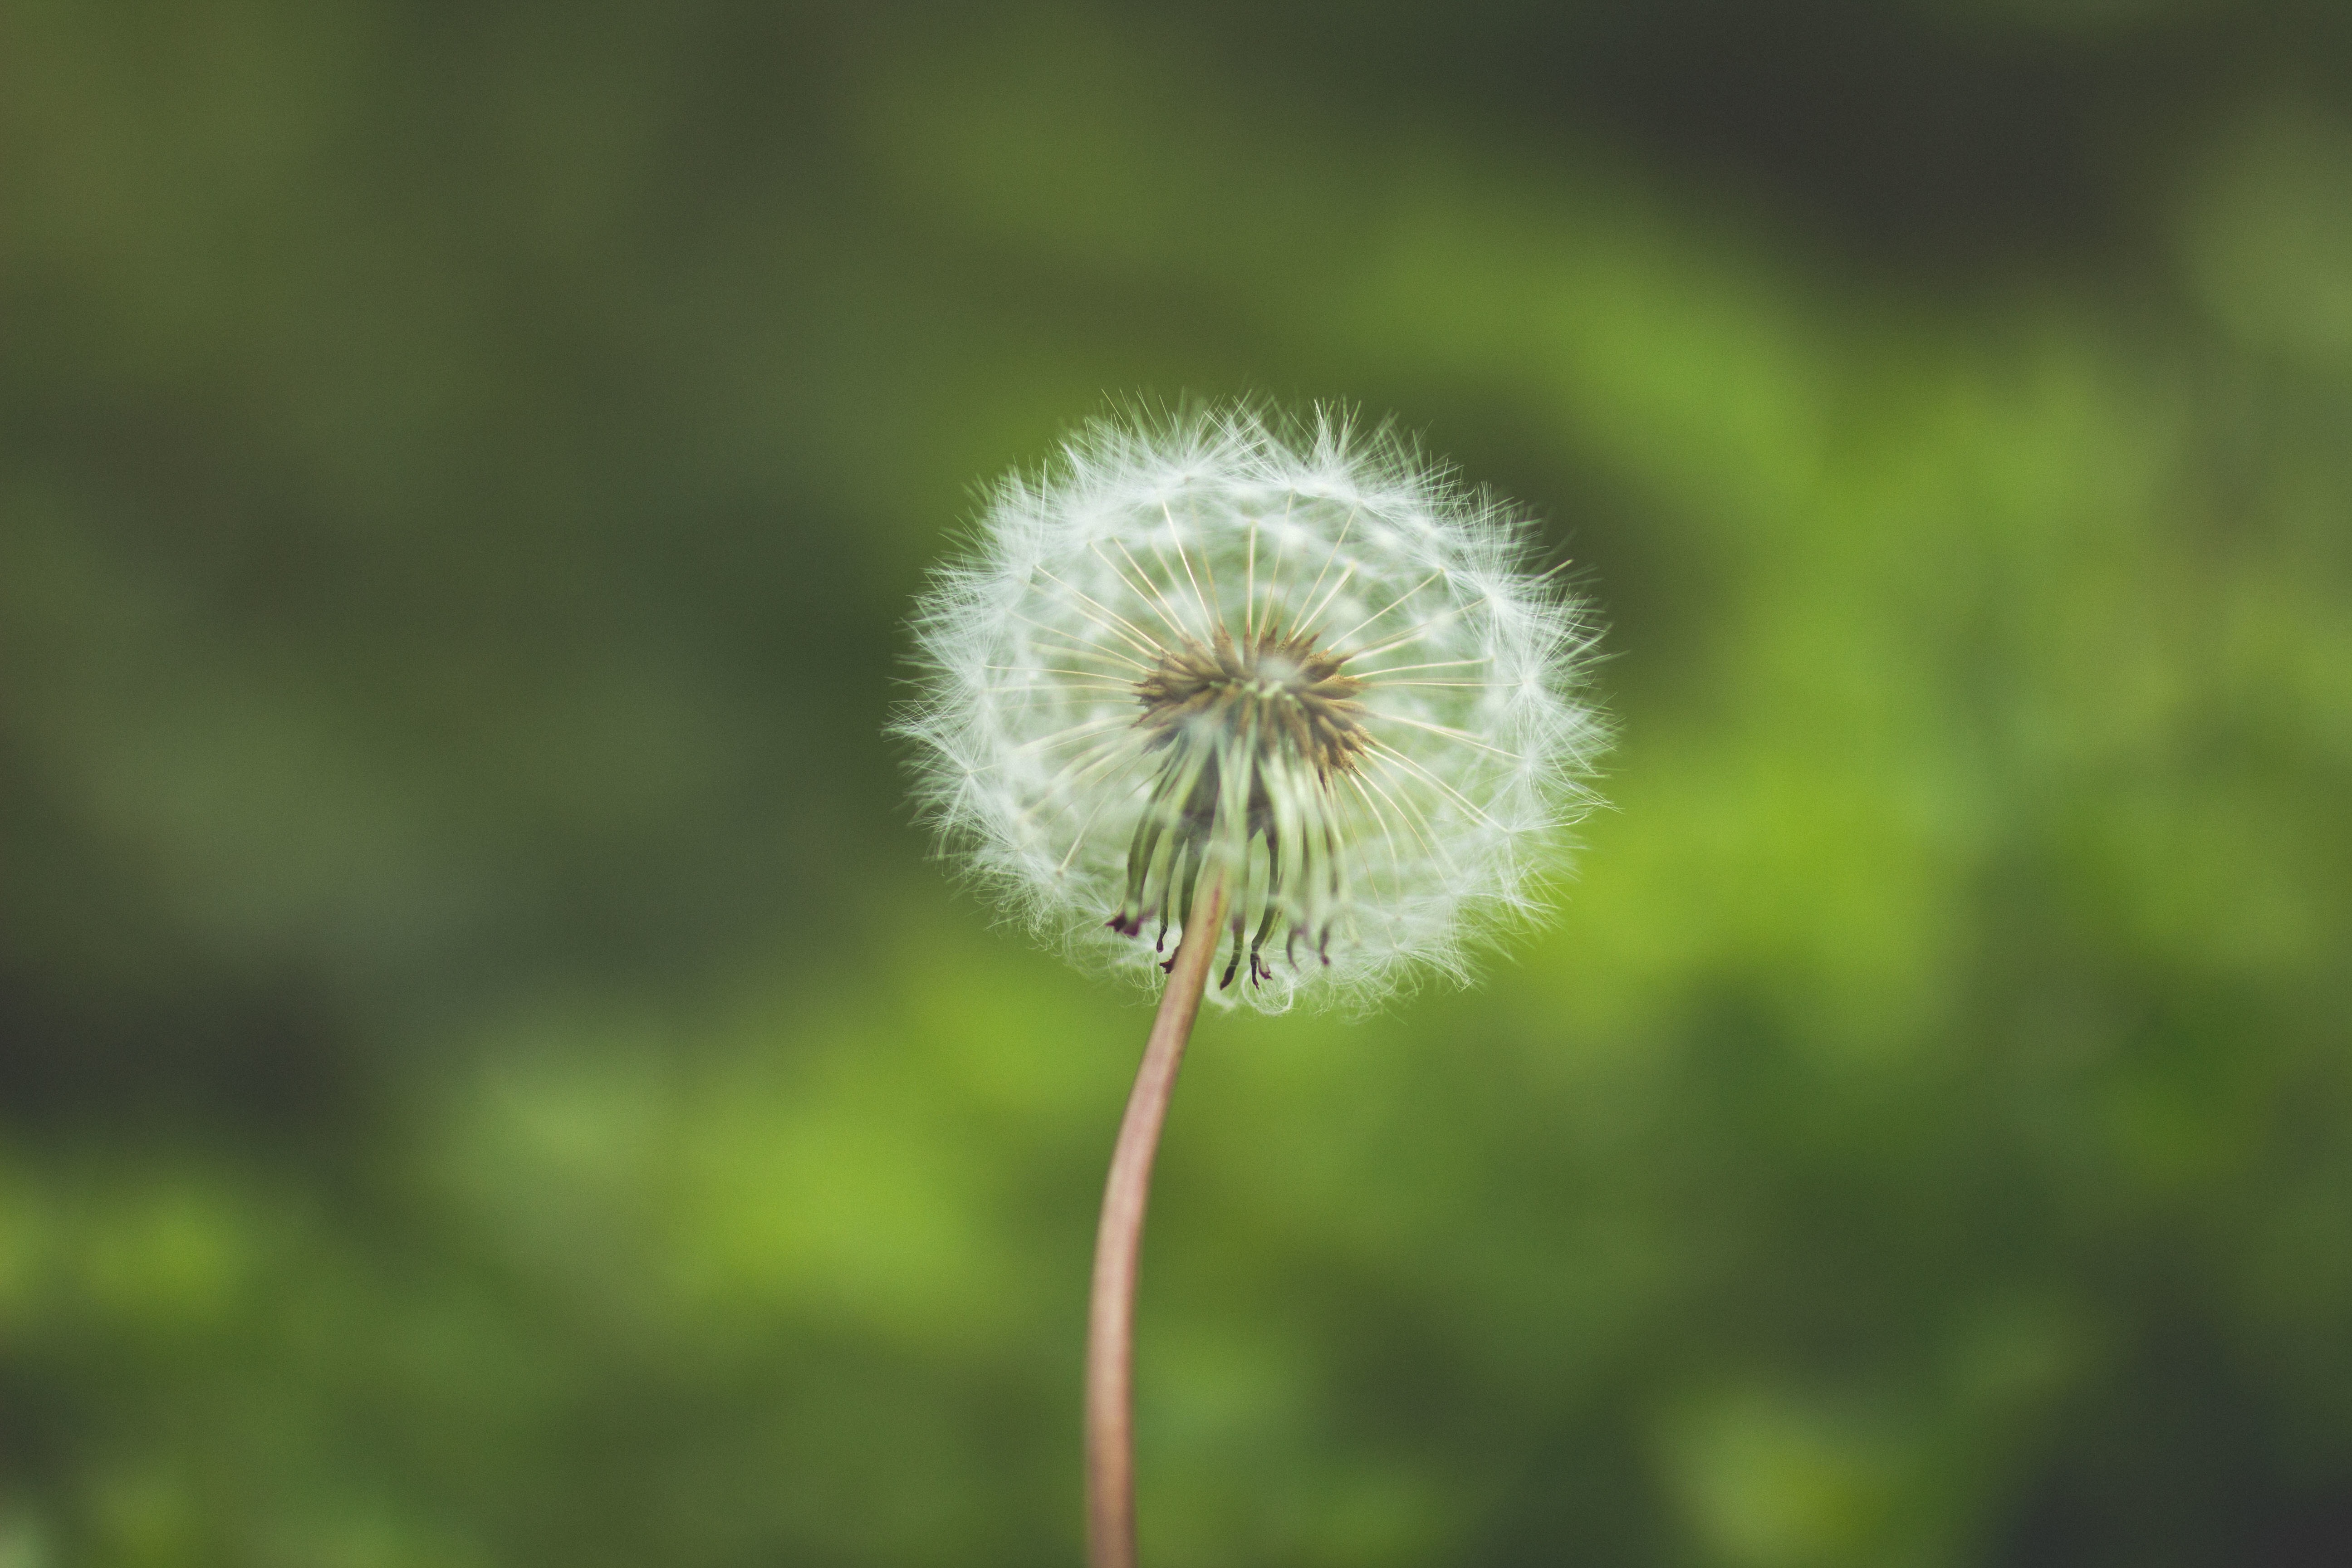
nature, grass, plant, field, photography, meadow, dandelion, prairie, leaf, flower, green, botany, flora, wildflower, close up, grassland, macro photography, flowering plant, daisy family, grass family, plant stem, land plant